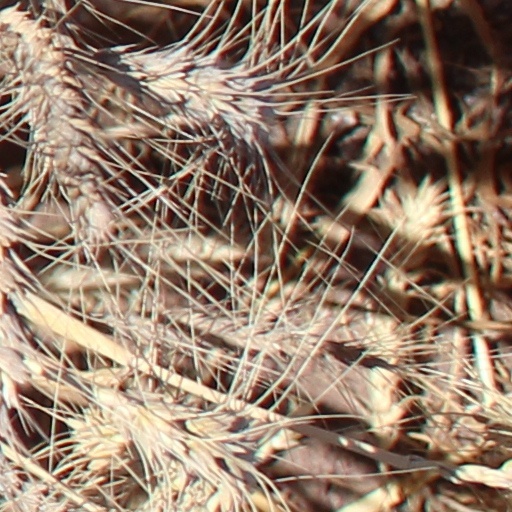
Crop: wheat